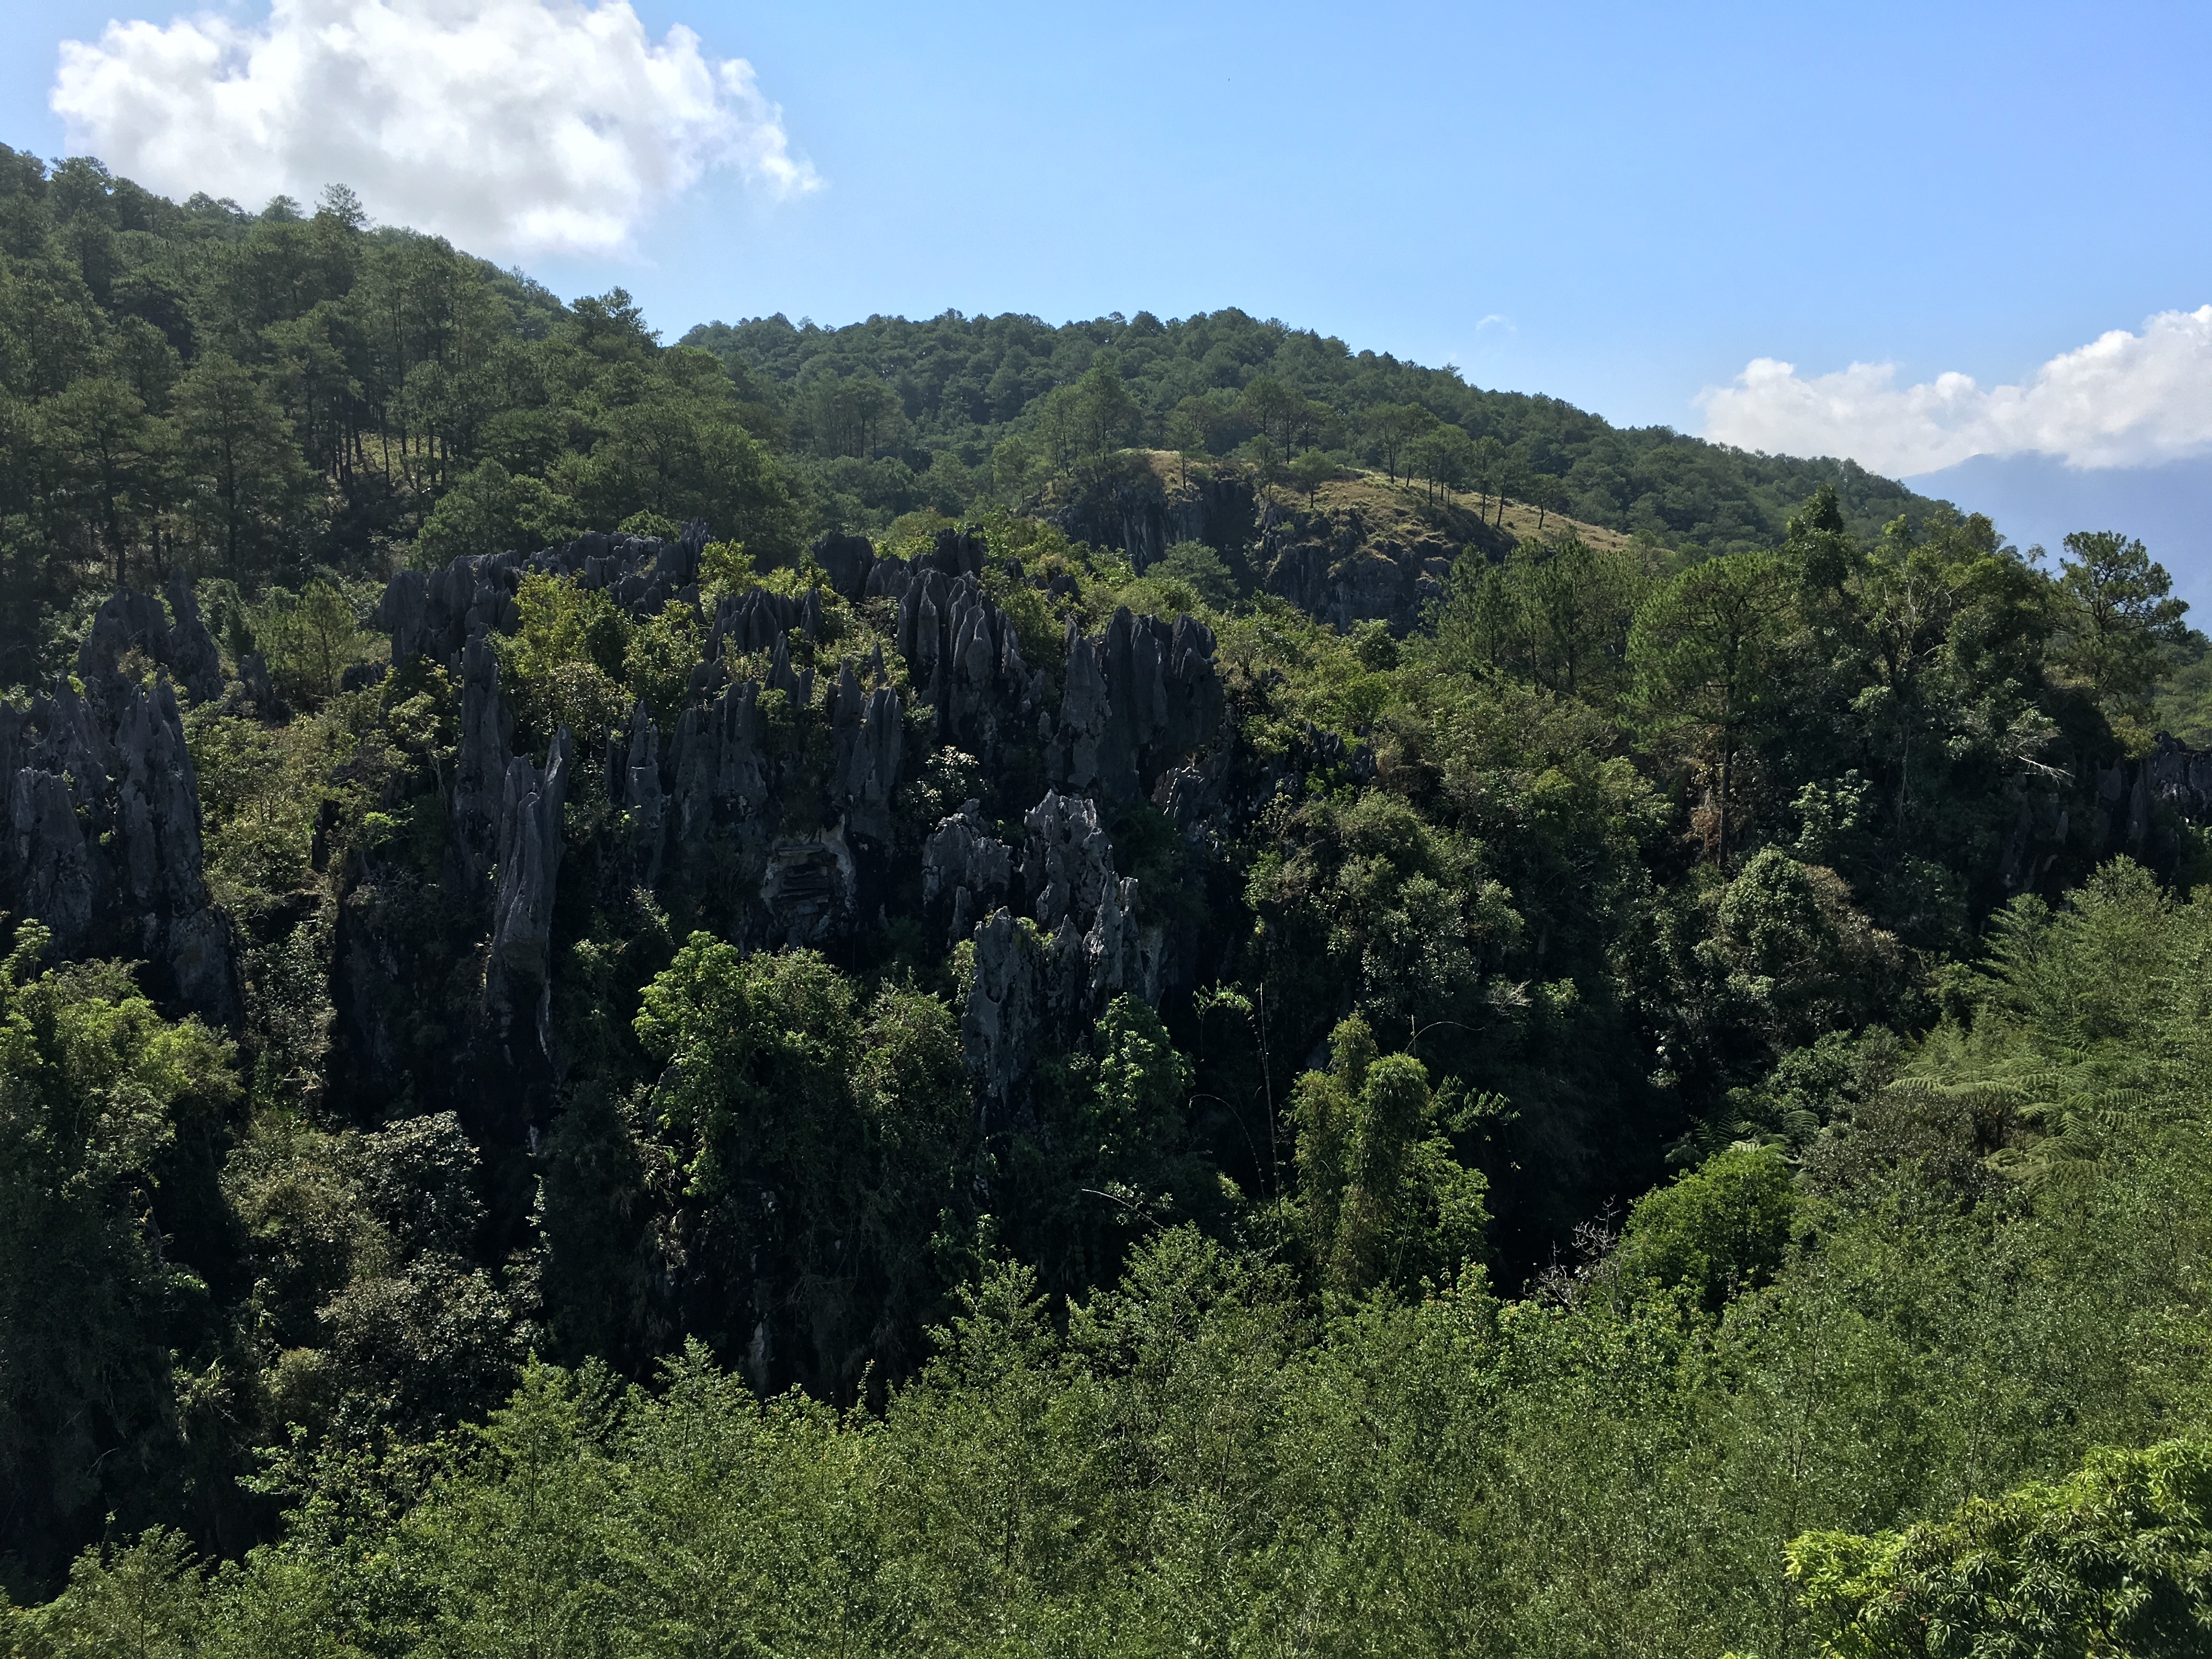
landscape, tree, nature, forest, wilderness, mountain, sky, countryside, hill, valley, mountain range, panorama, travel, remote, clear, environment, rural, green, jungle, scenic, color, natural, scenery, asia, landmark, blue, terrain, ridge, greenery, eco, geography, outdoors, mt, hills, place, vegetation, rainforest, picturesque, climate, plateau, famous, habitat, philippines, luzon, ecosystem, province, awe, countries, destinations, biome, non urban, photographic background, benguet, mountain province, scenic background, eco valley, natural environment, geographical feature, mountainous landforms, temperate coniferous forest